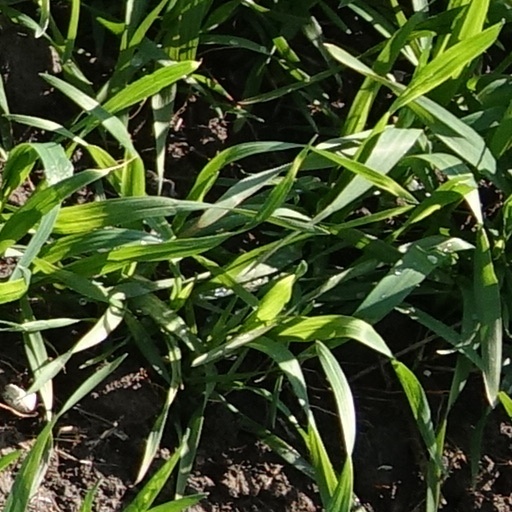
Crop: wheat